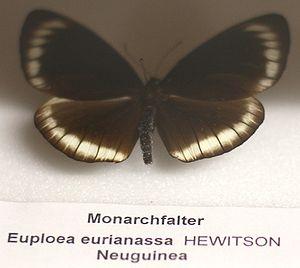
Euploea est un genre de lépidoptères appartenant à la famille des Nymphalidae, à la sous-famille des Danainae et à la tribu des Danaini.